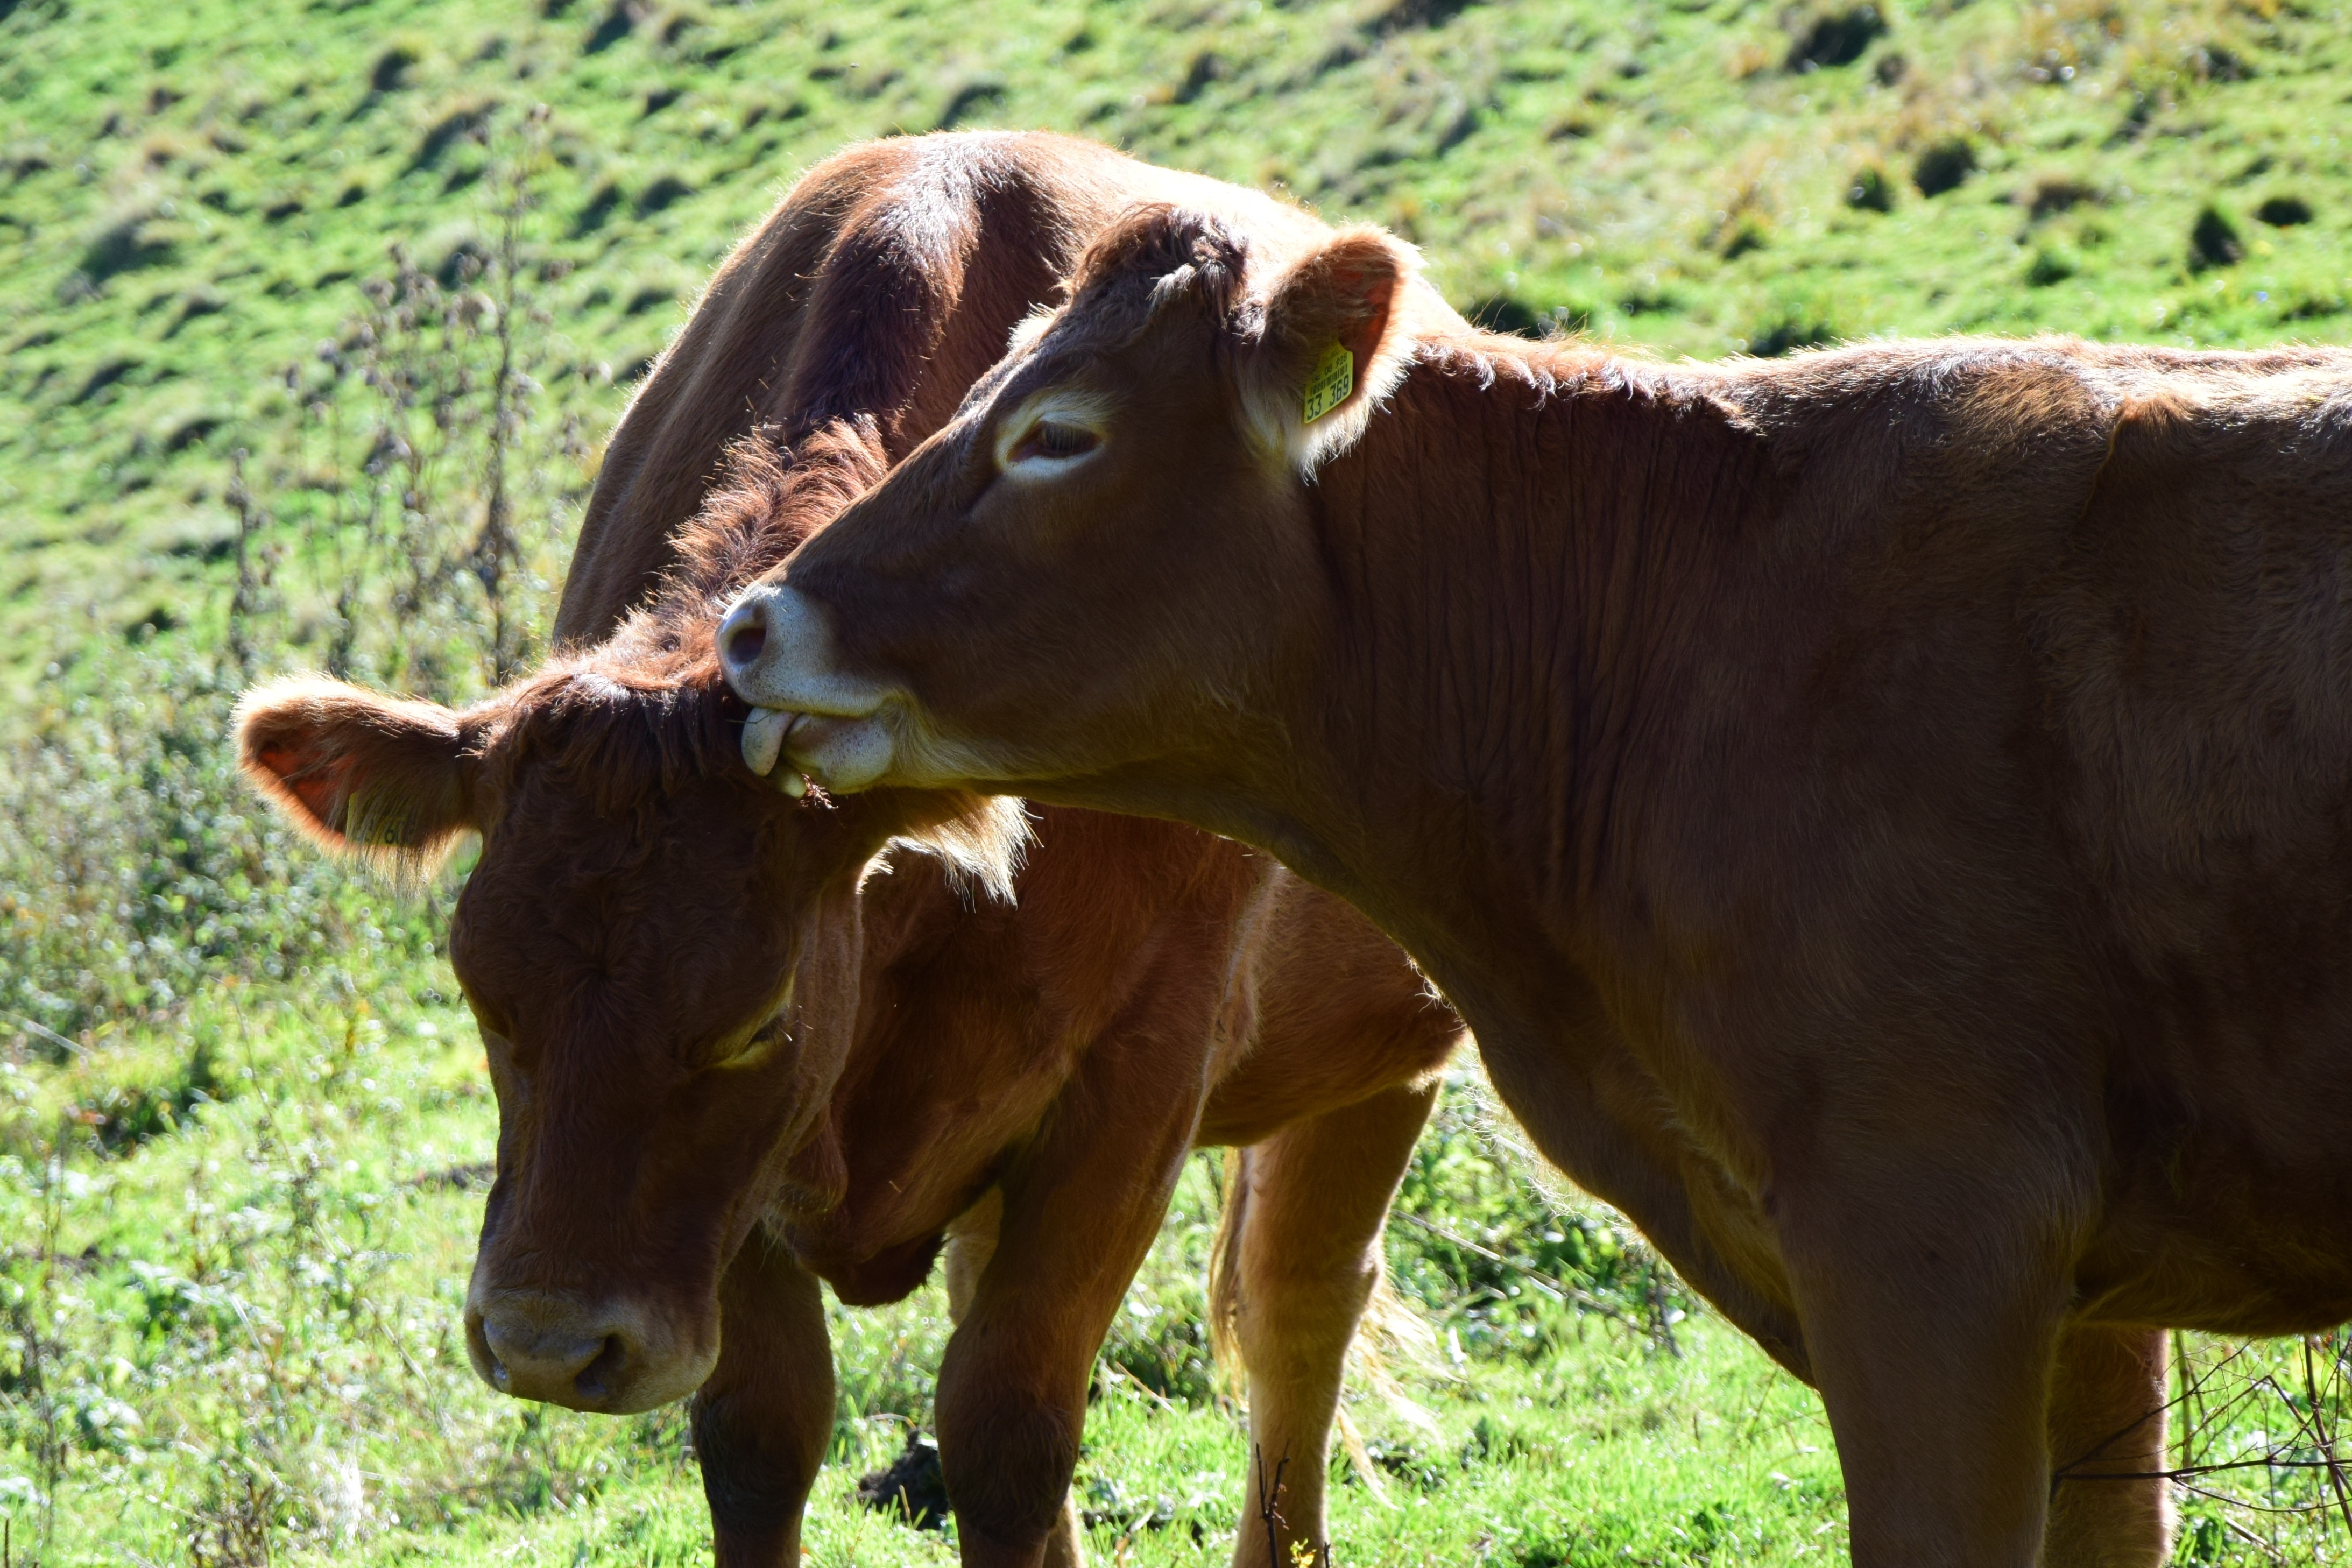
grass, field, farm, meadow, wildlife, love, horn, pasture, grazing, mammal, fauna, calf, cows, bull, vertebrate, tongue, ox, rural area, dairy cattle, grazing animals, dairy cow, dairy cows, cattle like mammal, cow goat family, texas longhorn